Subprime crisis impact timeline

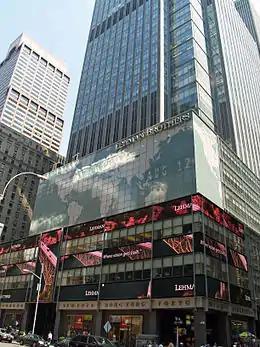
The New York City headquarters of Lehman Brothers.

The U.S. Financial Crisis Inquiry Commission reported its findings in January 2011. It concluded that "the